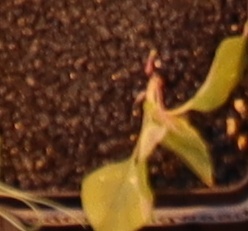
Label: Redroot Pigweed